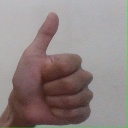
अक्षर: थ